Cheerleader Massacre

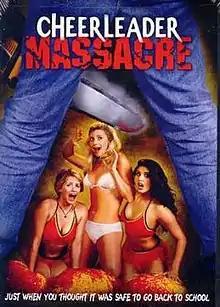
DVD release cover

Cheerleader Massacre is a 2003 American B-movie slasher film directed by Jim Wynorski and written by Lenny Juliano. It is the seventh installment in the "Massacre" franchise and was originally meant to be a direct sequel to "The Slumber Party Massacre" (1982).